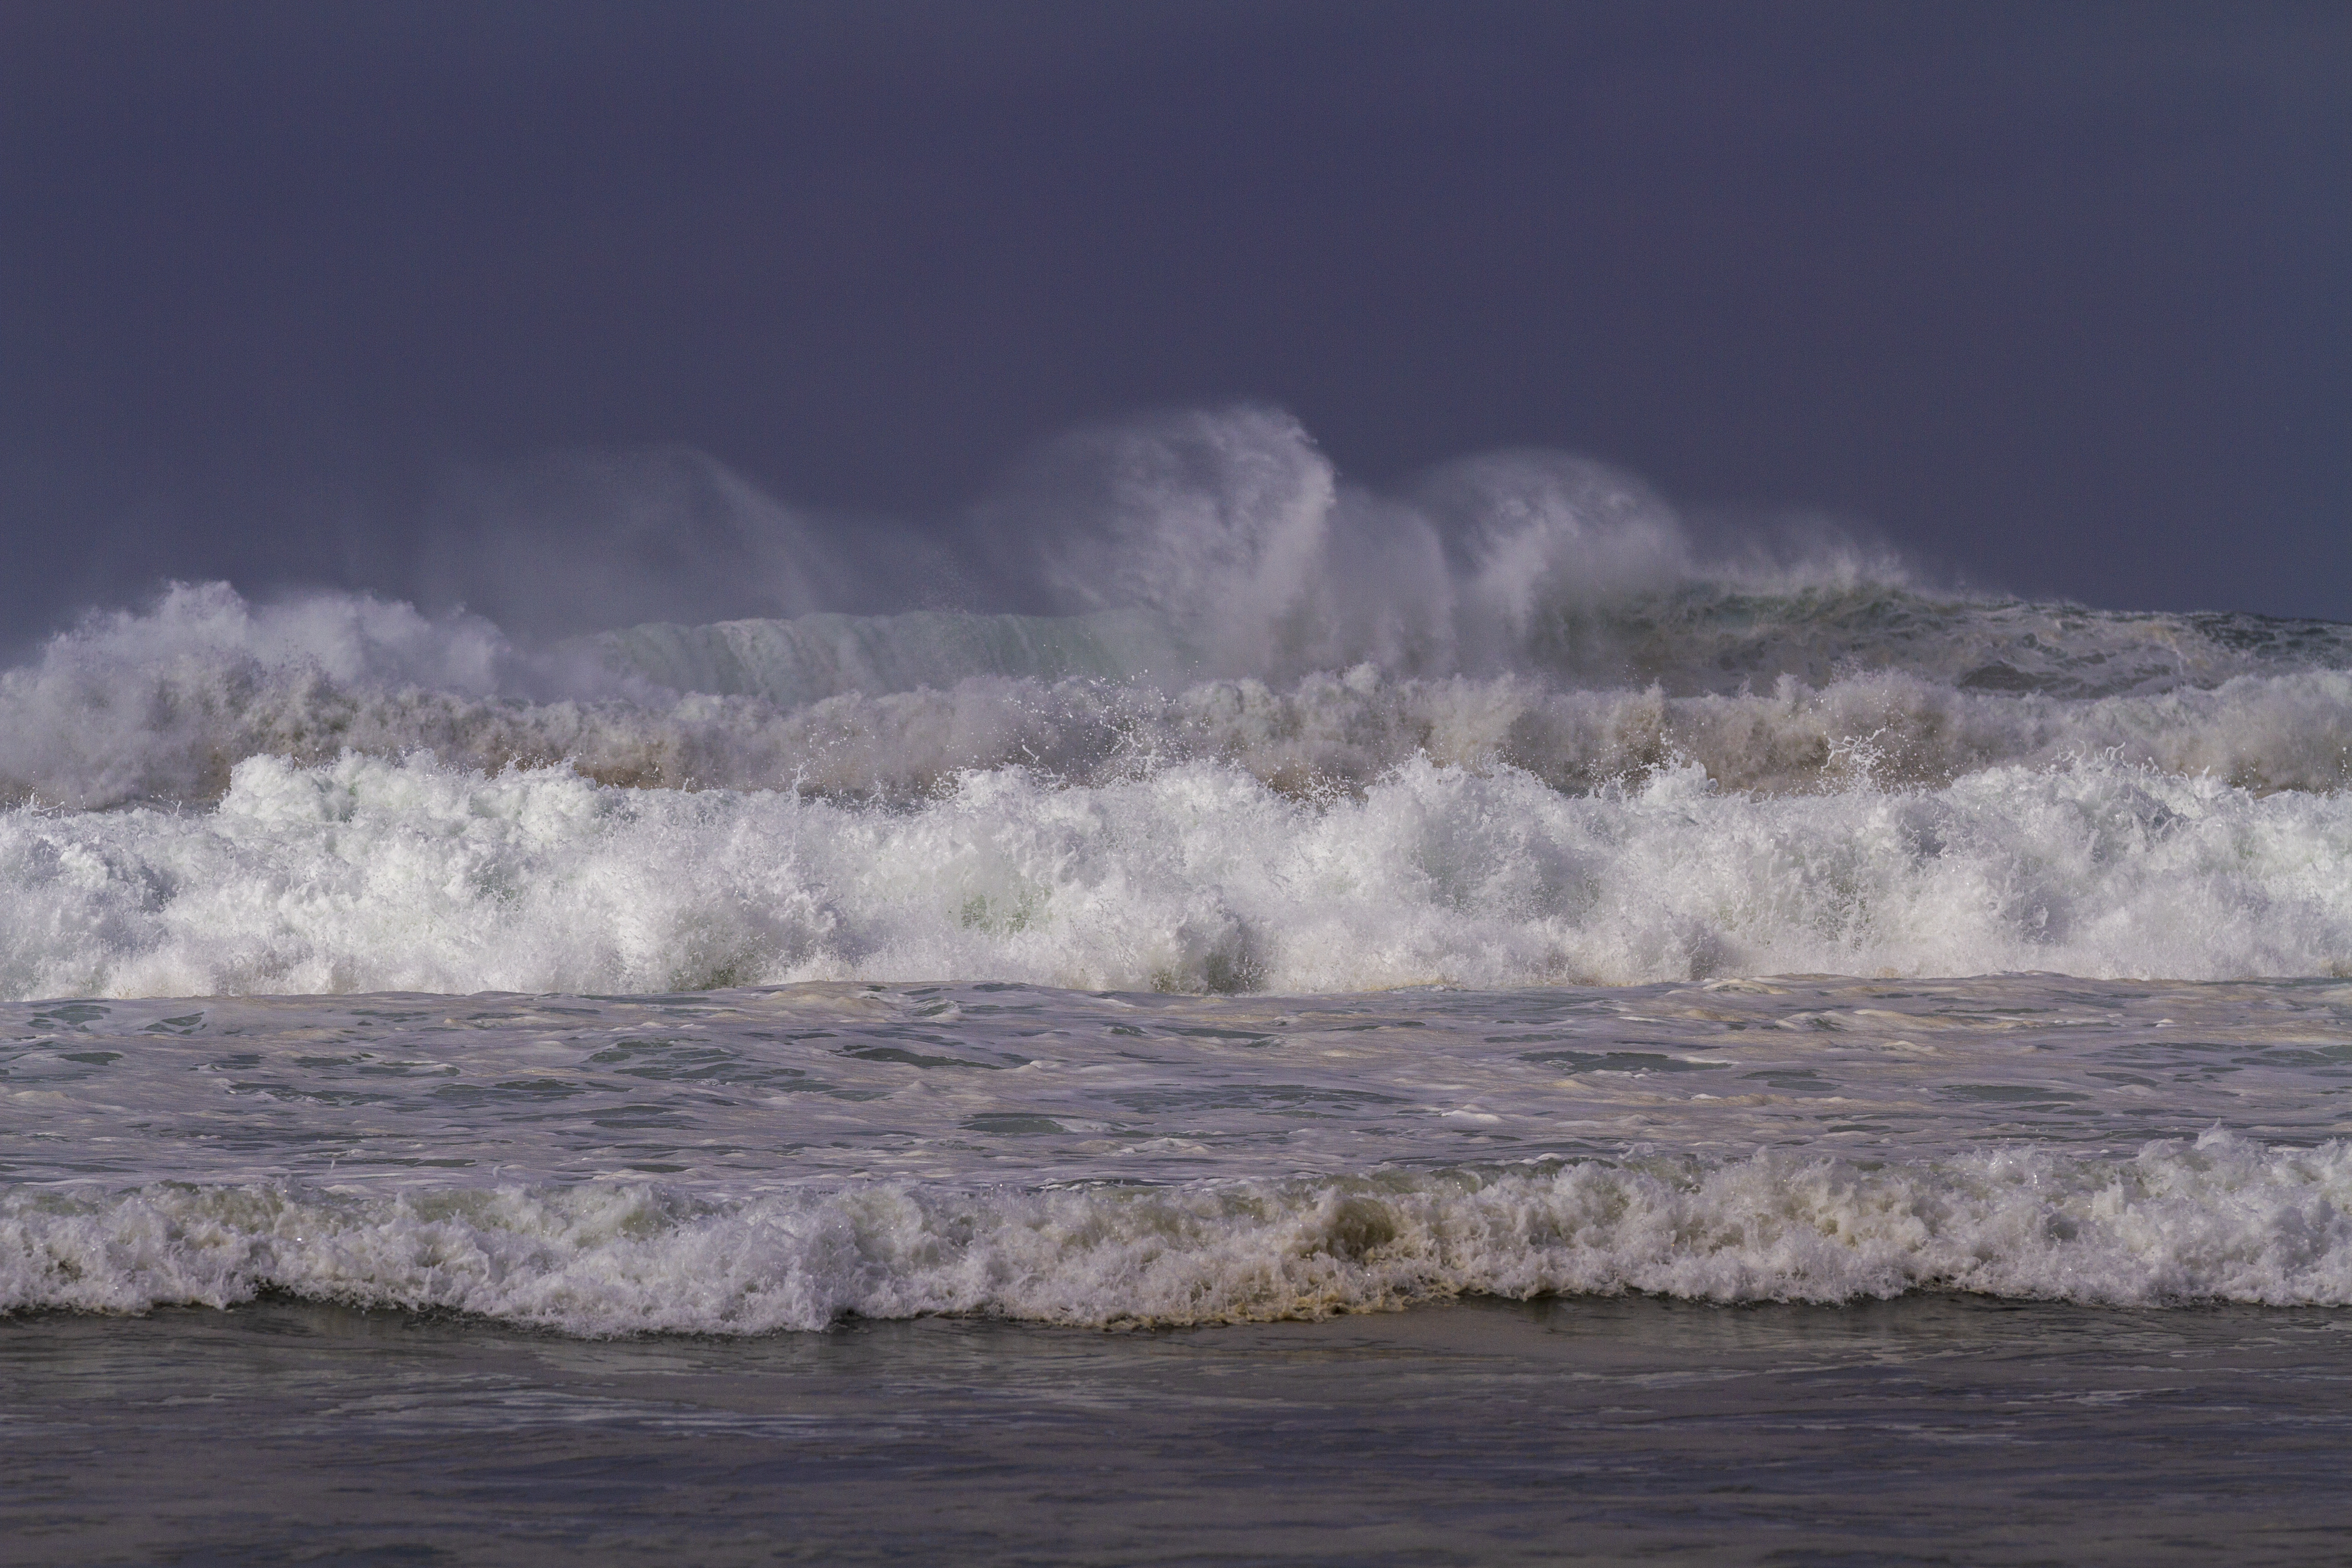
water, waves, surf, breakers, spray, move, foam, agitated, wave, wind wave, sea, sky, ocean, tide, cloud, shore, coast, storm, wind, beach, coastal and oceanic landforms, horizon, rock, meteorological phenomenon